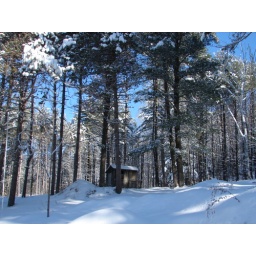
My little dog house were I get sent to when I'm in trouble...